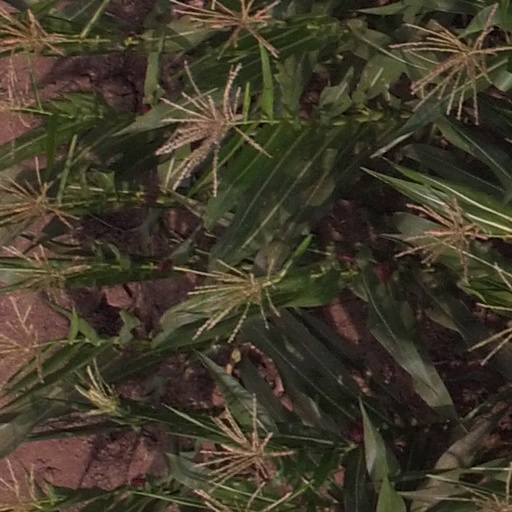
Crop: maize; corn